Climate change

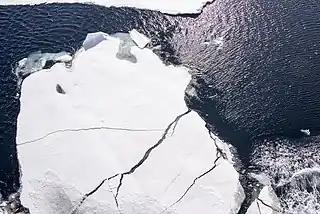
Sea ice reflects 50% to 70% of incoming sunlight, while the ocean, being darker, reflects only 6%. As an area of sea ice melts and exposes more ocean, more heat is absorbed by the ocean, raising temperatures that melt still more ice. This is a positive feedback process.

The climate system's response to an initial forcing is shaped by feedbacks, which either amplify or dampen the change. "Self-reinforcing" or "positive" feedbacks increase the response, while "balancing" or "negative" feedbacks reduce it. The main reinforcing feedbacks are the water-vapour feedback, the ice–albedo feedback, and the net cloud feedback. The primary balancing mechanism is radiative cooling, as Earth's surface gives off more heat to space in response to rising temperature. In addition to temperature feedbacks, there are feedbacks in the carbon cycle, such as the fertilizing effect of on plant growth. Feedbacks are expected to trend in a positive direction as greenhouse gas emissions continue, raising climate sensitivity.